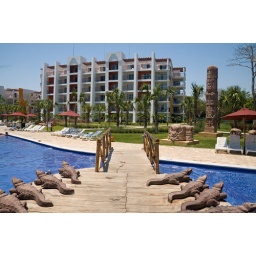
Crocodile statues flank a wooden bridge in an El Salvador resort